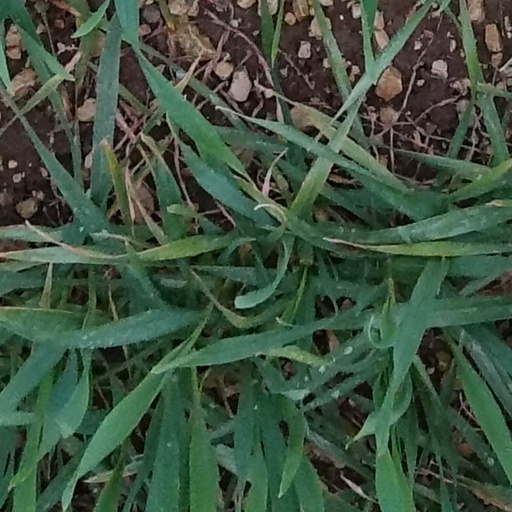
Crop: wheat